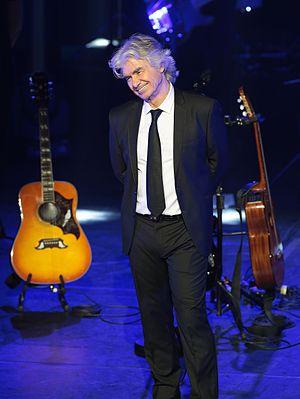
Daniel Guichard sur scène
Daniel Guichard est un auteur-compositeur-interprète et producteur français, né à Paris le 21 novembre 1948.